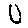
Label: 0